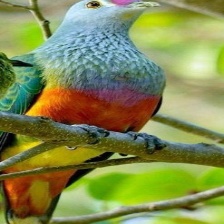
Species: SCARLET CROWNED FRUIT DOVE
Scientific name: PTILINOPUS INSULARIS